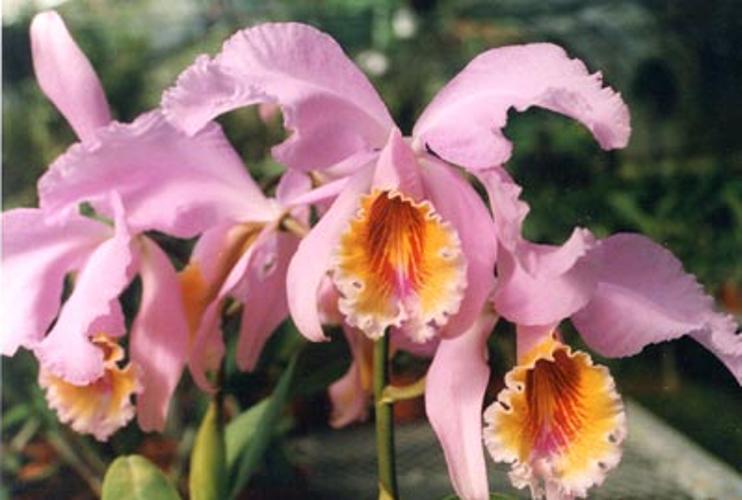
Label: ruby-lipped cattleya